Portaferry Marina

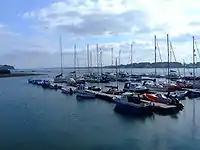
Portaferry Marina, looking towards the narrows.

Portaferry Marina is situated in Portaferry, on the east shore of The Narrows (separating Portaferry and Strangford villages), the gateway to Strangford Lough, County Down, Northern Ireland. It is owned and managed by Portaferry Regeneration, is sited 100 metres south of the ferry slipway in Portaferry and can accommodate up to 50 boats. Some 12 berths are reserved purely for visitor use and there is on-site water and electricity. Portaferry village centre is two minutes from the marina. The marina pontoon is chain fixed and provides good shelter, although the current can reach up to 11 knots.